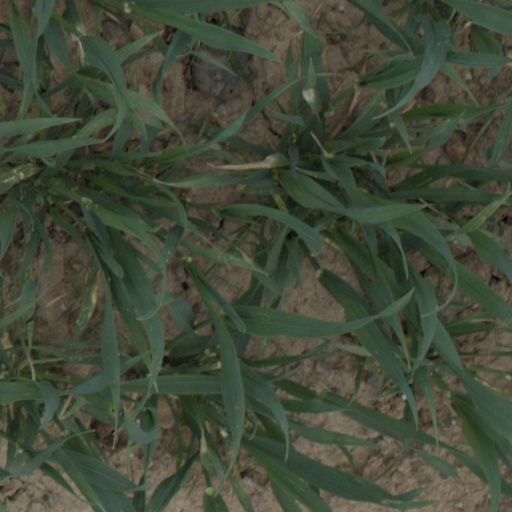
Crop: wheat